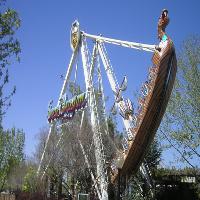
Weather: sun or clear